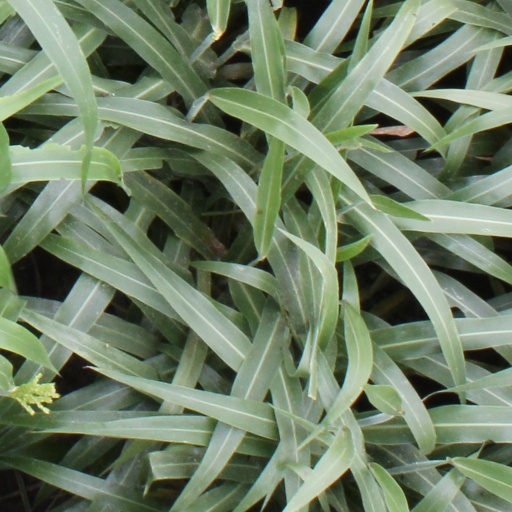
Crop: sorghum